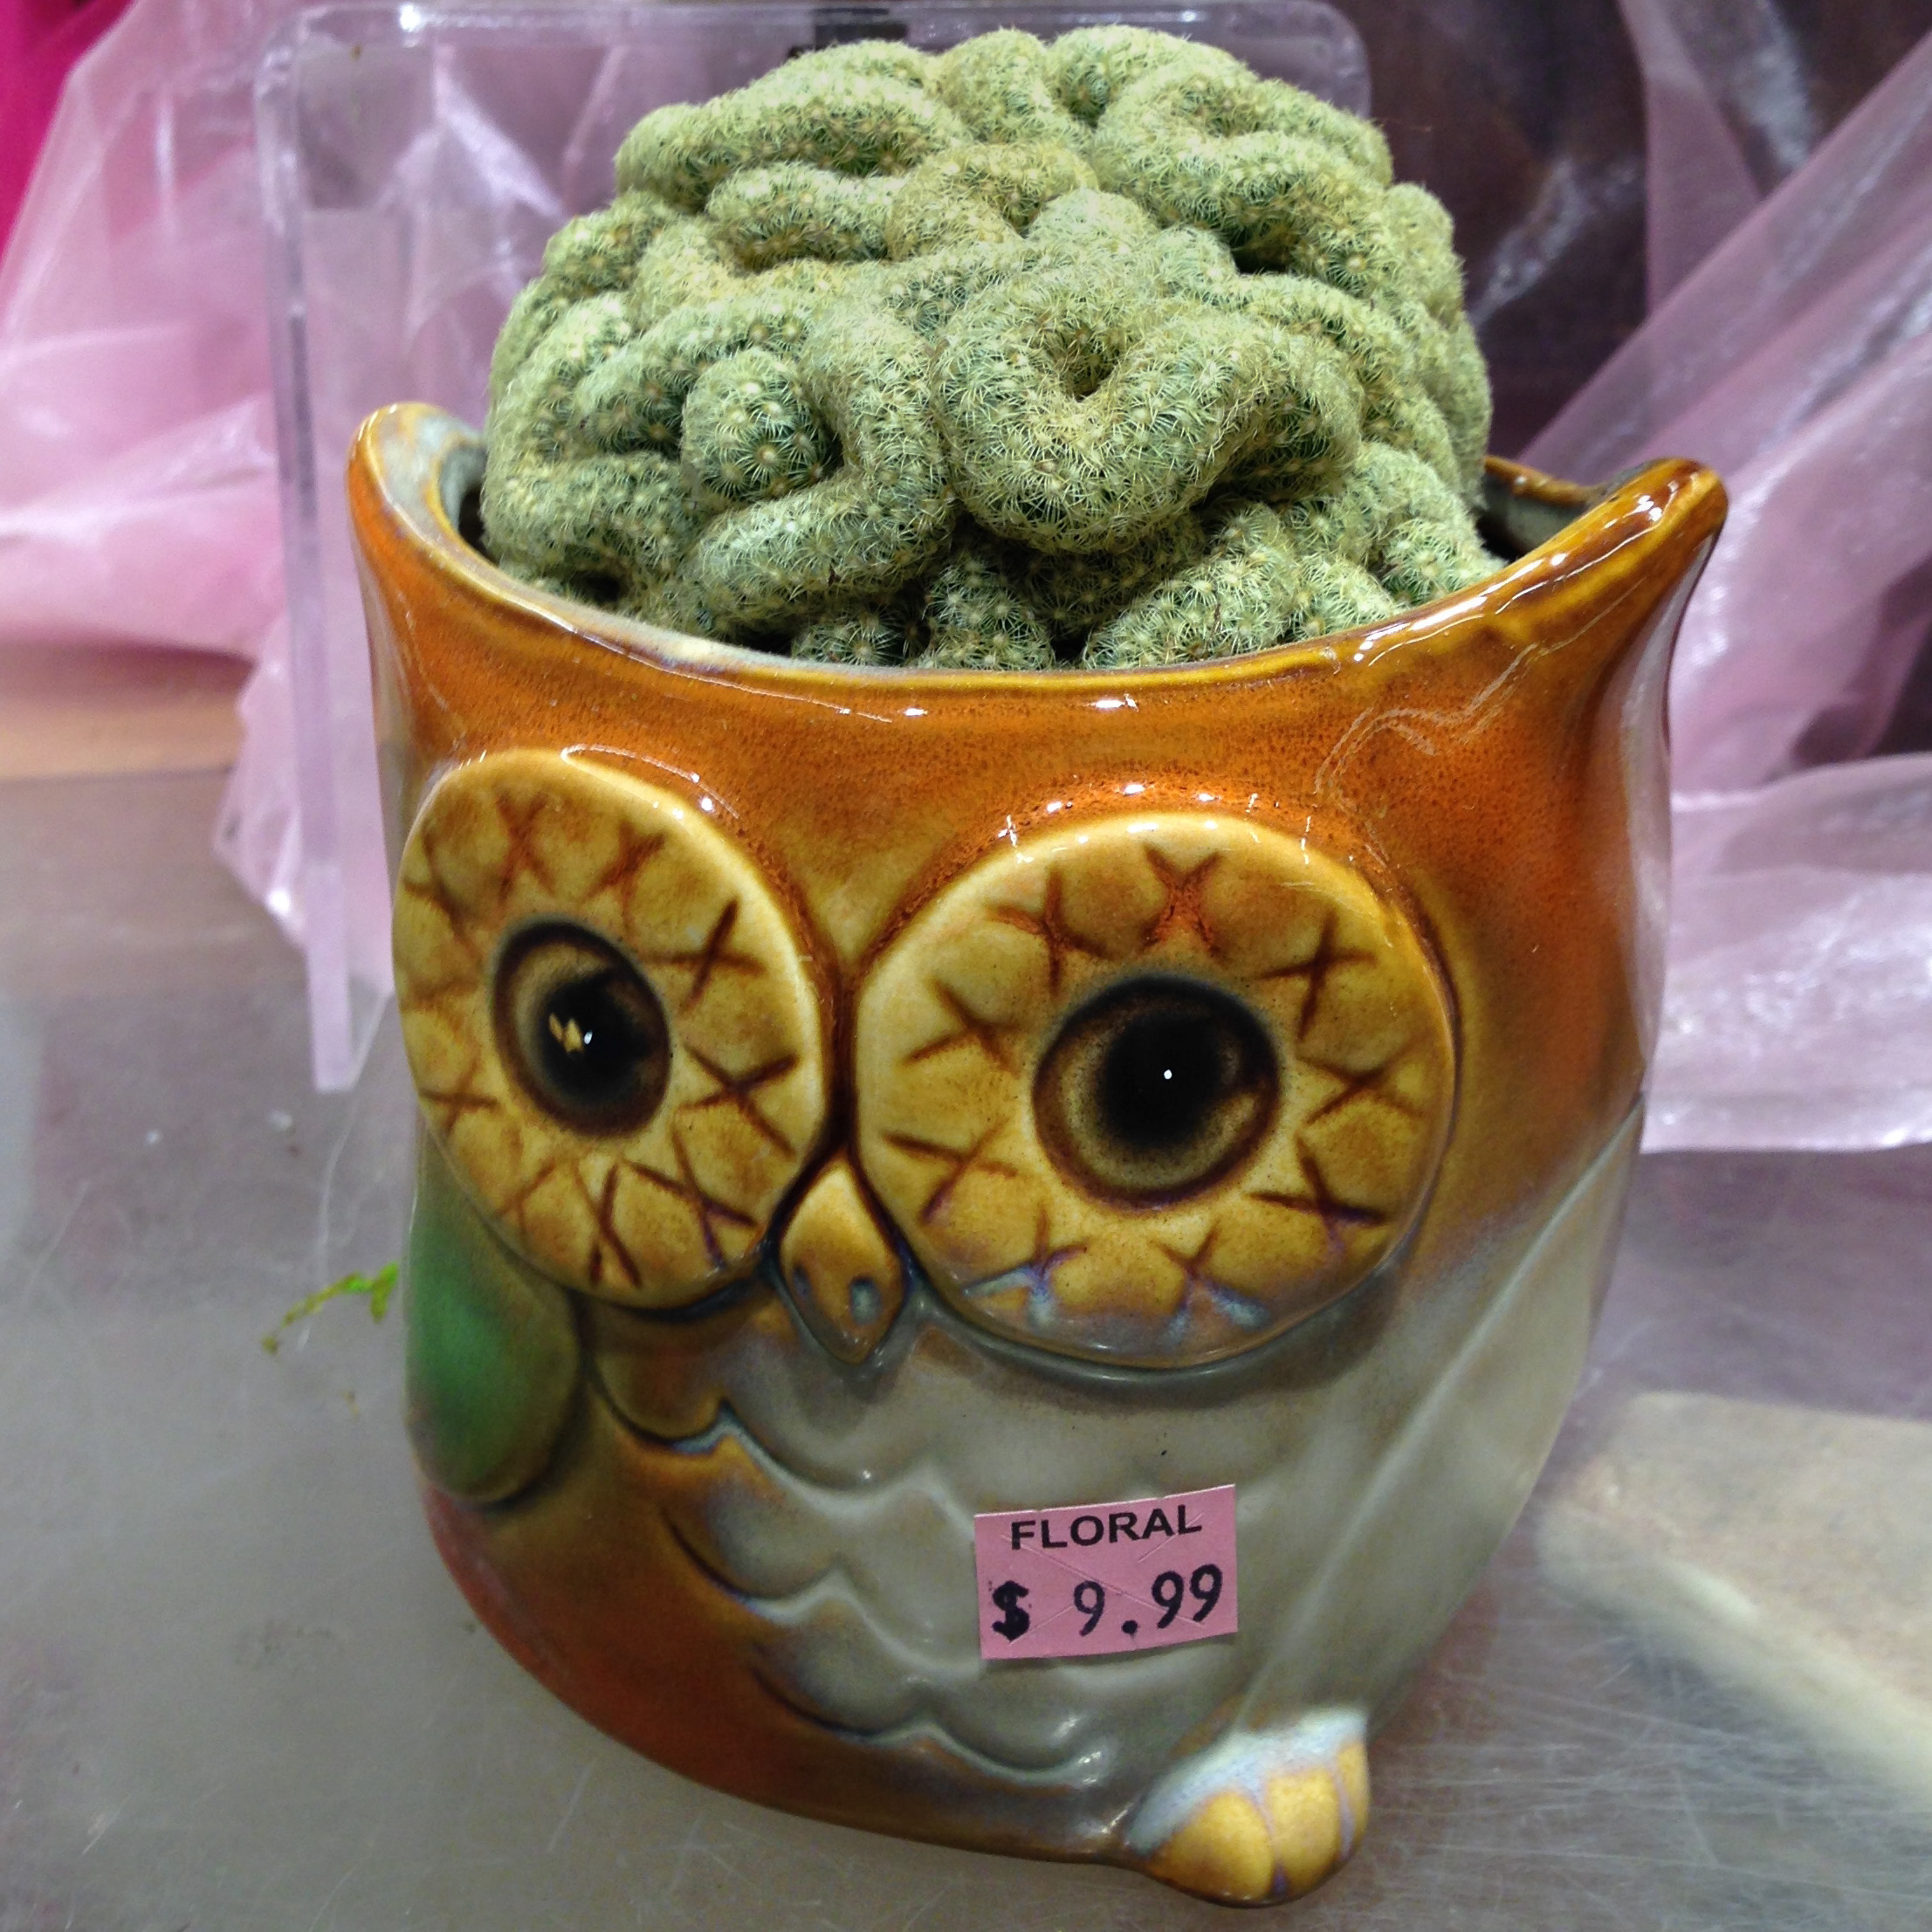
plant, flower, food, produce, ceramic, pottery, owl, art, carving, chachkies, 999, flowering plant, land plant